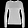
Label: Pullover